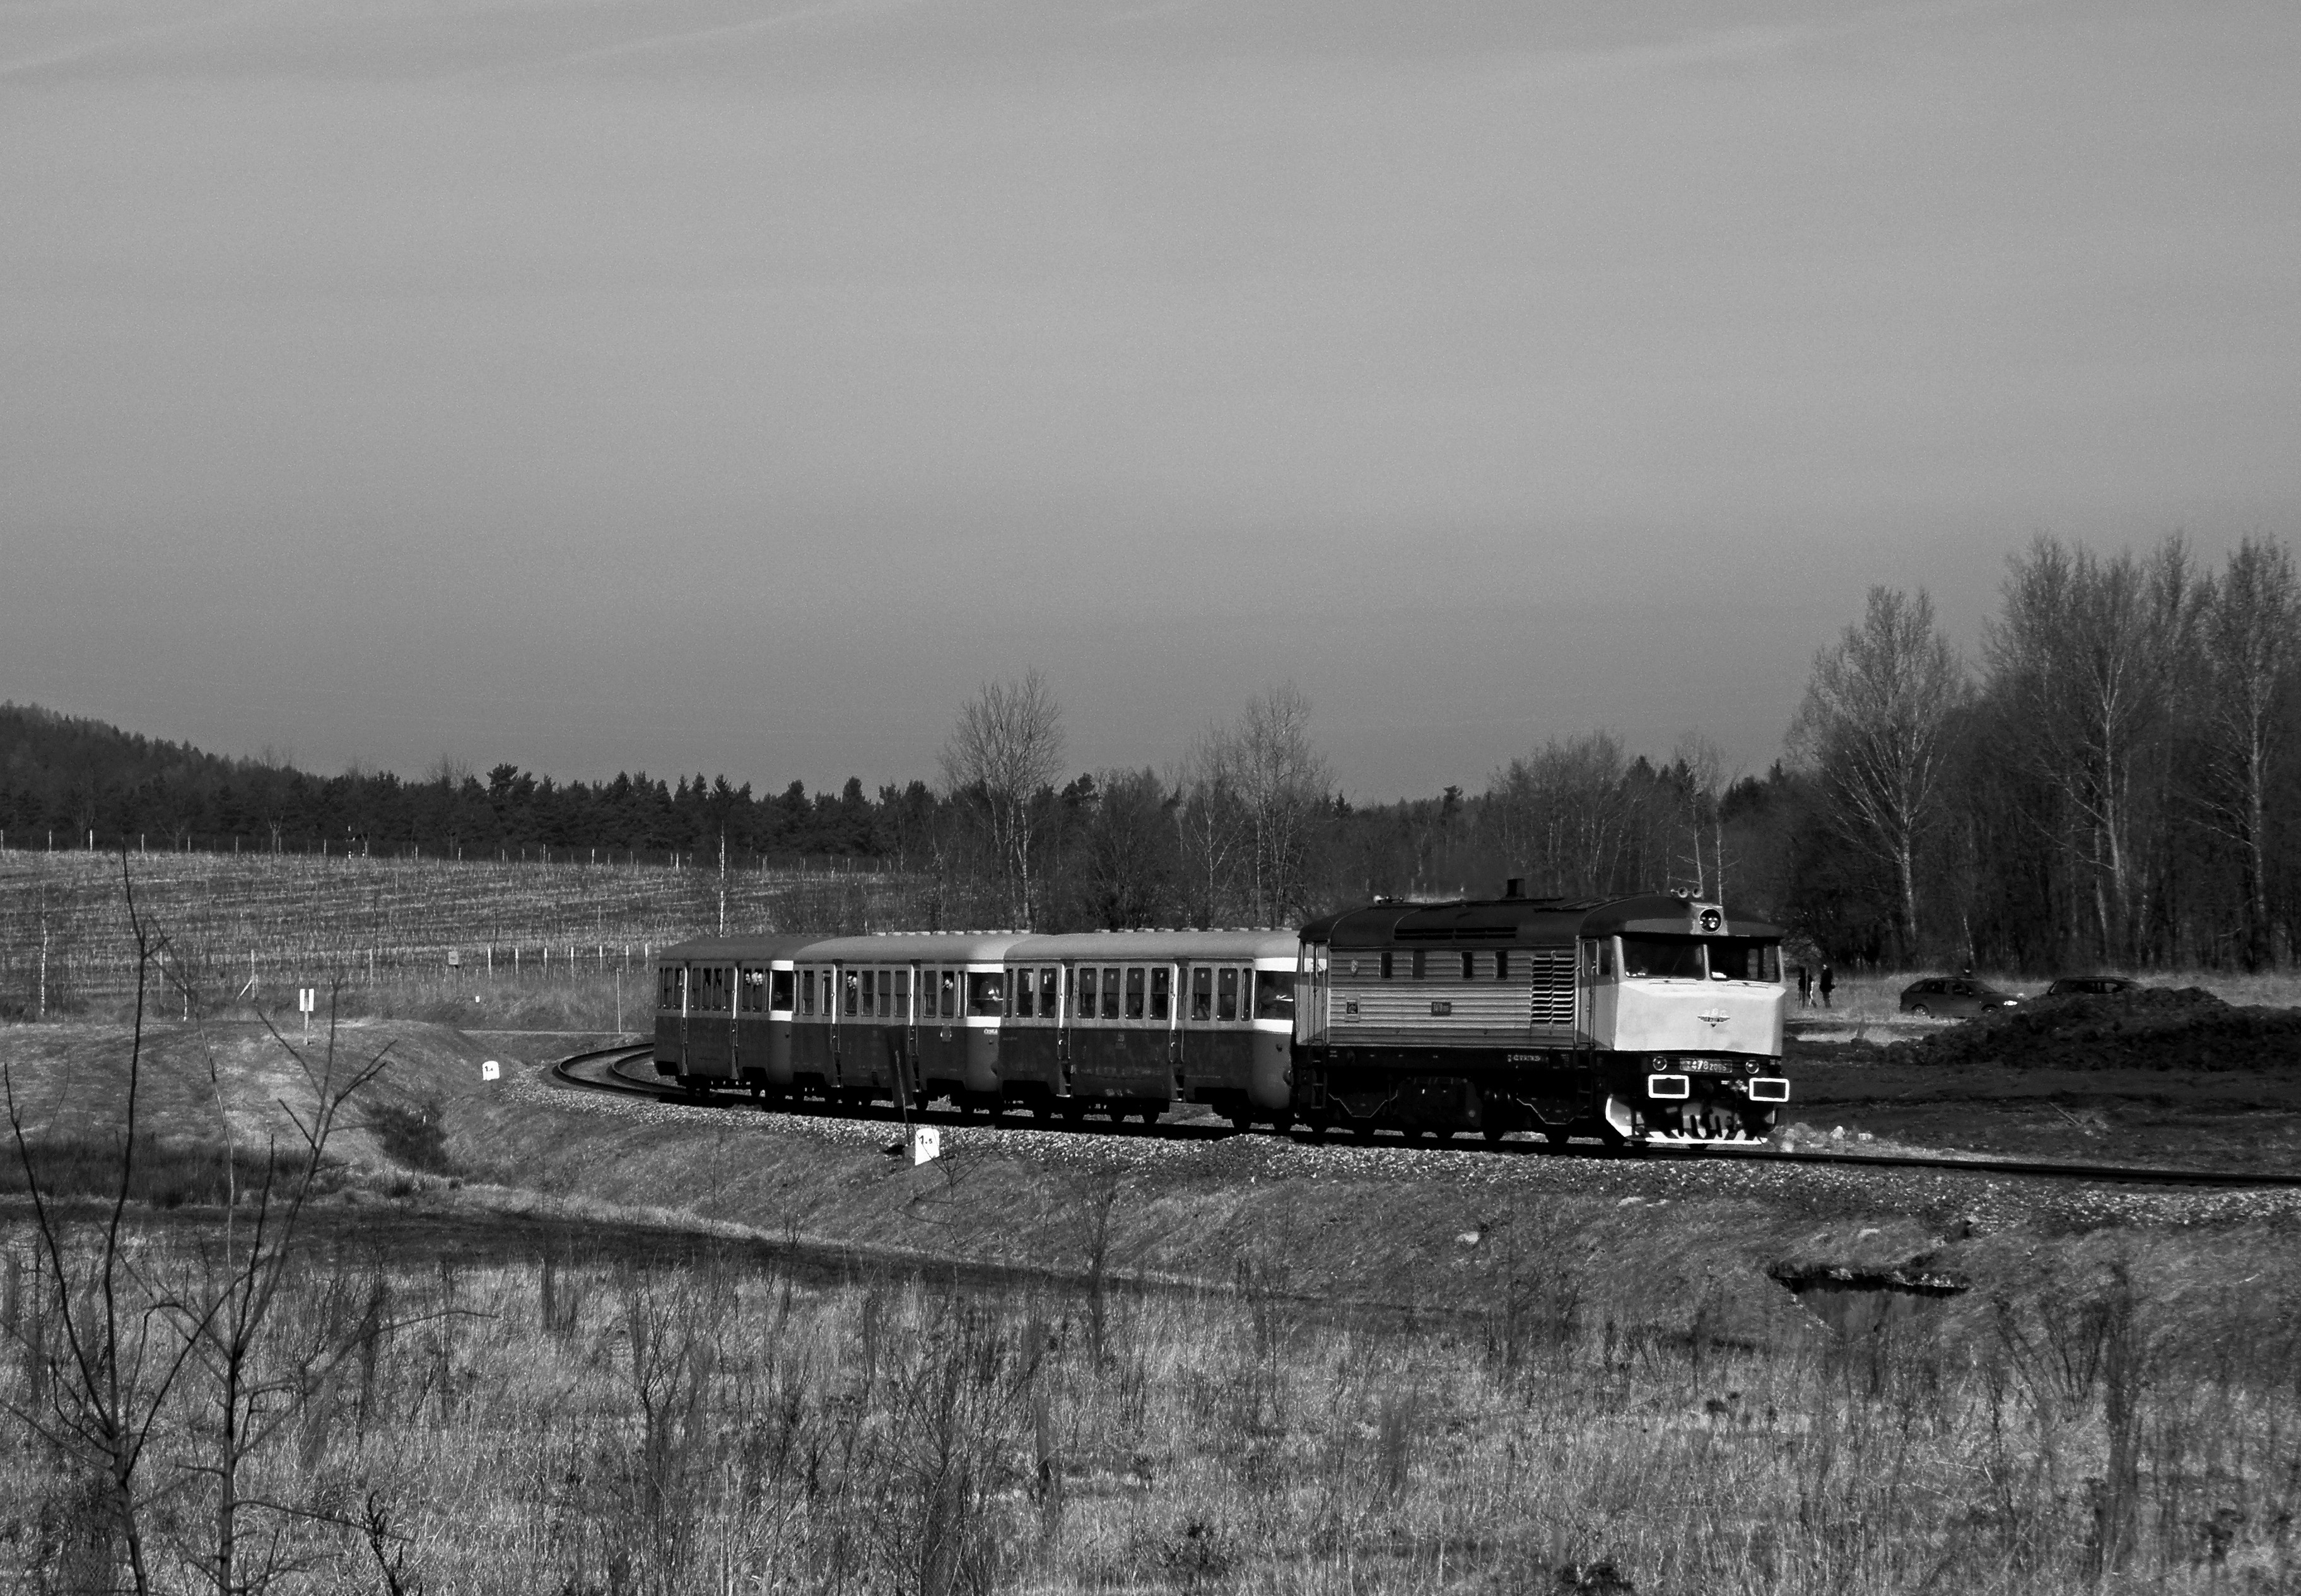
landscape, black and white, track, train, transport, vehicle, monochrome, locomotive, rail transport, rural area, black and white photo, monochrome photography, rolling stock